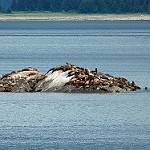
Label: sea